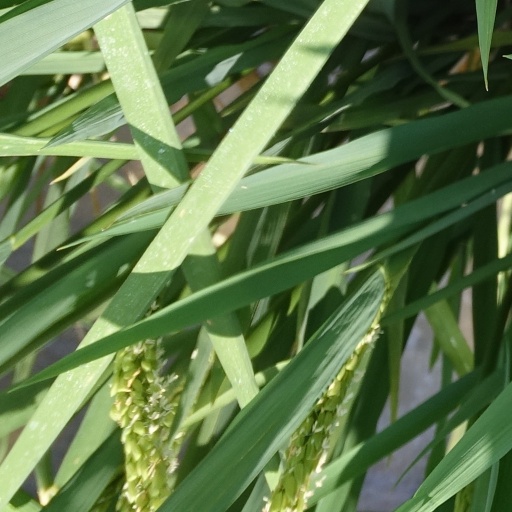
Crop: rice